Education in Croatia

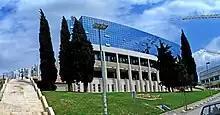
Faculty of Economics, University of Split

All larger universities in Croatia are composed of independent faculties ("fakultet", meaning college or department). Each independent college or department maintains its own administration, professional staff (also known as a "faculty") and campus. The colleges focus on specific areas of learning: natural sciences, philosophy, law, engineering, economy, architecture, medicine, and so on. Although a university's colleges or departments are usually located in the same city as the administration of the university, some are located in different cities, such as Zagreb's University's Faculty of Metallurgy located in the city of Sisak. The universities of Dubrovnik, North (Koprivnica, Varaždin), Pula, Slavonski Brod and Zadar do not have independent colleges.